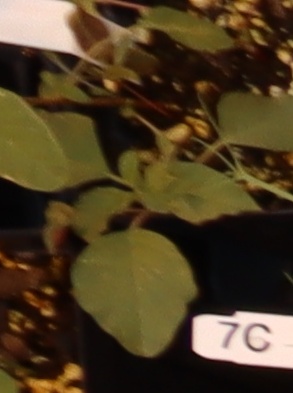
Label: Palmer Amaranth